Whistler's Brother

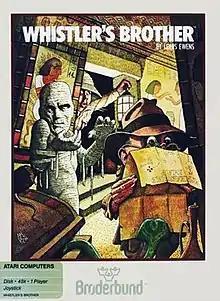

Whistler's Brother is a platform game designed by Louis Ewens and published in 1984 by Broderbund for the Atari 8-bit computers and Commodore 64.